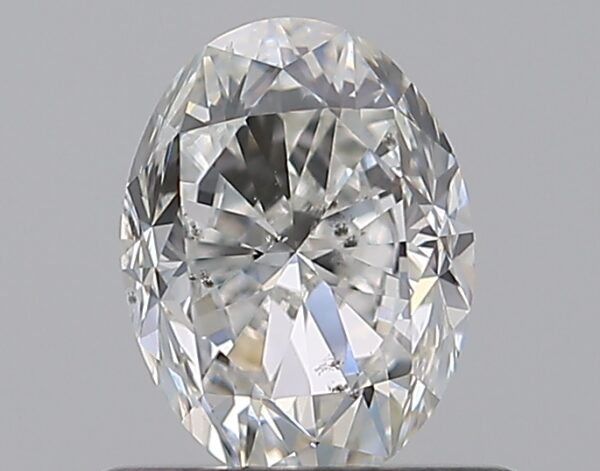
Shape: oval
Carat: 0.7
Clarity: SI1
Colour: G
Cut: GD
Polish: EX
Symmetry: VG
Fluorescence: N
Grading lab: GIA
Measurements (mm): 6.34 x 4.76 x 3.27